Loev

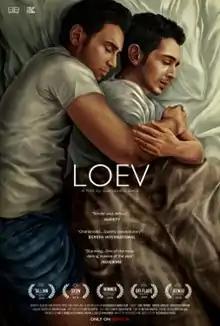
Netflix release poster

Loev (pronounced "love") is a 2015 Indian romantic drama film written and directed by Sudhanshu Saria. It stars Dhruv Ganesh and Shiv Panditt as two friends who set off to the Western Ghats for a weekend trip and focuses on their complex emotional and sexual relationship. It was Ganesh's final film, as he died from tuberculosis before its release. "Loev" also features Siddharth Menon and Rishabh Chaddha in supporting roles. The film's title is a deliberate misspelling of the word "love".